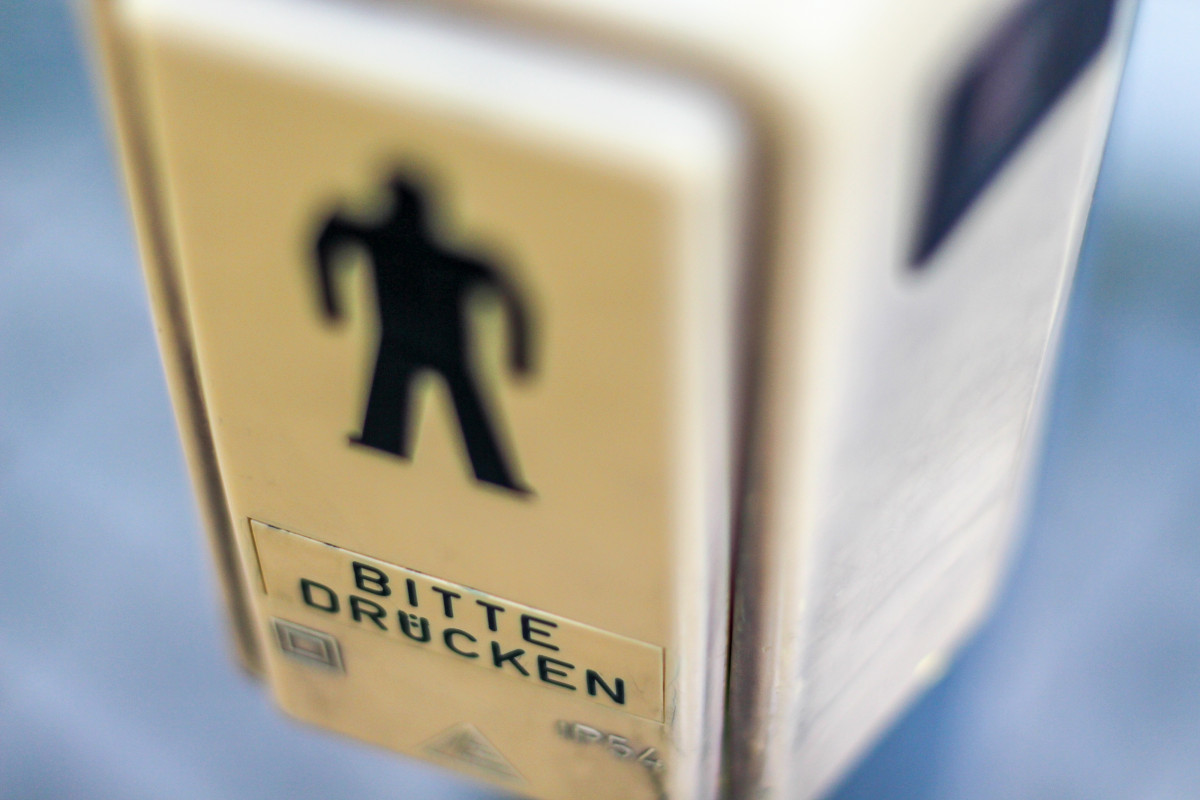
Tags: number, close up